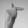
ASL letter: T